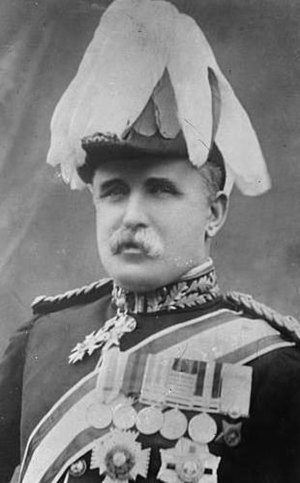
British Expeditionary Force / Første verdenskrig
General John French
British Expeditionary Force var betegnelsen for den britiske hær, som blev sendt til Vestfronten i Frankrig og Belgien ved udbruddet af 1. verdenskrig. BEF blev grundlagt af krigsminister Richard Haldane efter den anden boerkrig for det tilfælde, at Storbritannien skulle behov for hurtigt at udsende en styrke til at deltage i en oversøisk krig.